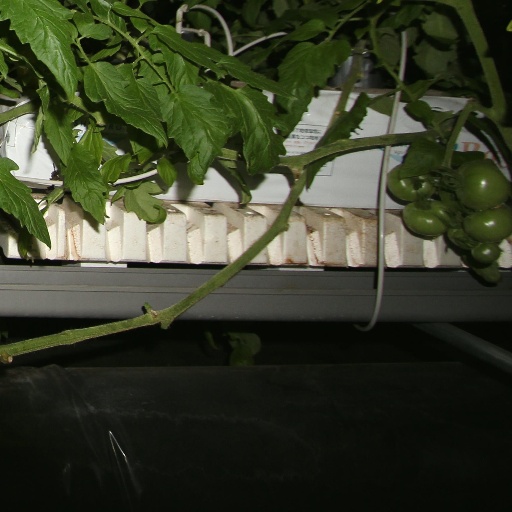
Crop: tomato